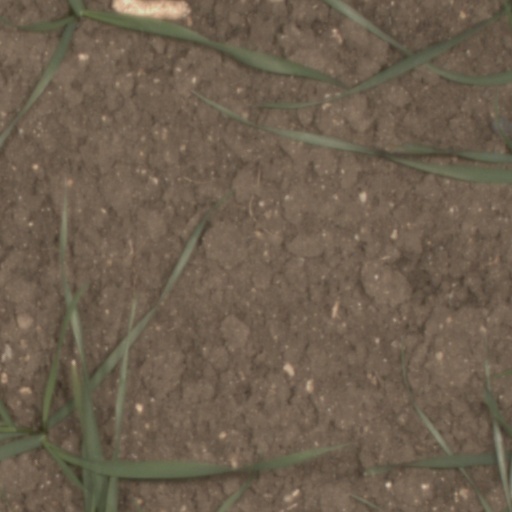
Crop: wheat